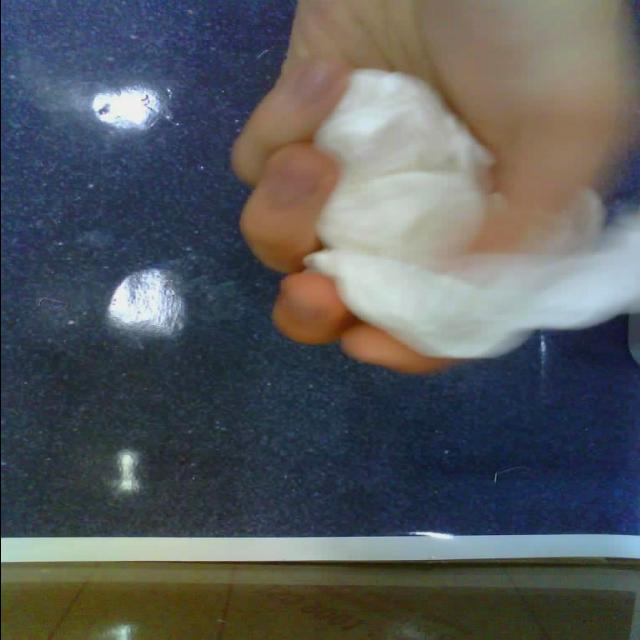
Label: tissues